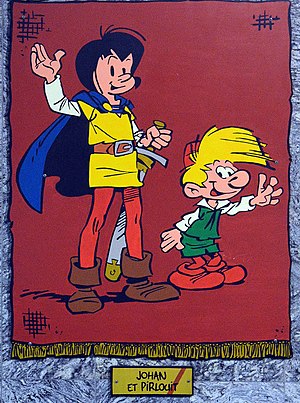
Henrik og Hagbart
Henrik og Hagbart er en belgisk tegneserie skabt af Peyo. Siden sin start i 1947 blev der offentliggjort 13 album inden Peyos død i 1992. Derefter fortsatte et hold af tegneserieskabere fra Studio Peyo med at skrive og tegne historierne.